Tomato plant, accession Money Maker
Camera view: bottom (45 deg); turntable rotation: 330 degrees
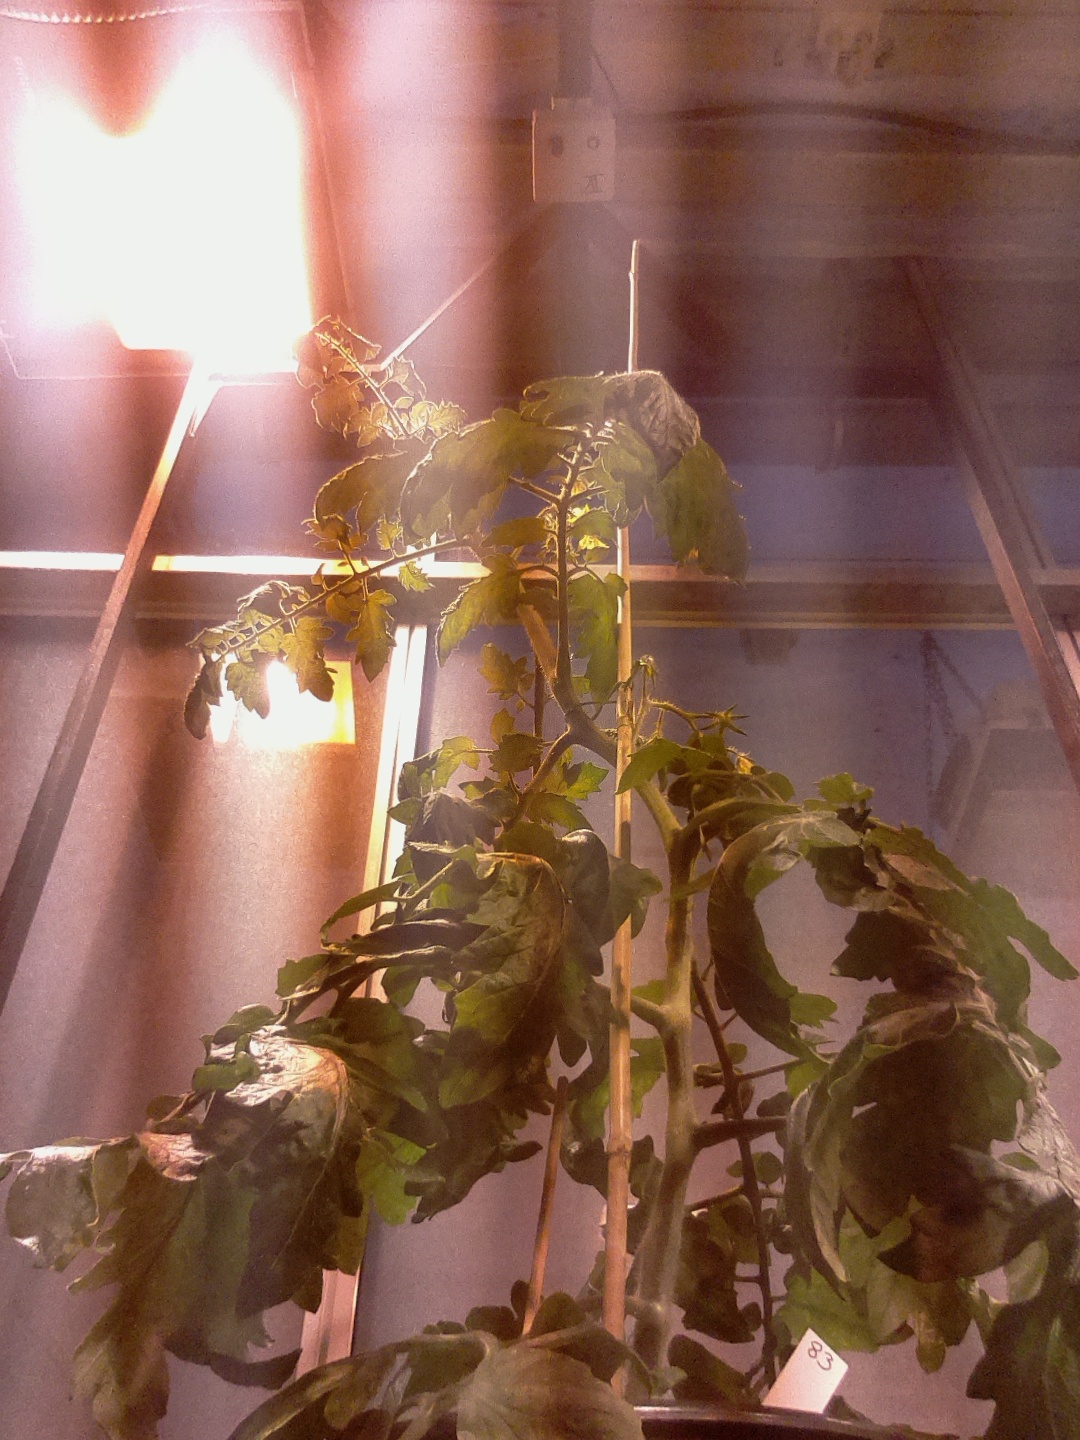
BBCH growth stage 69: End of flowering, 90%-100% of flowers open, more petals falling